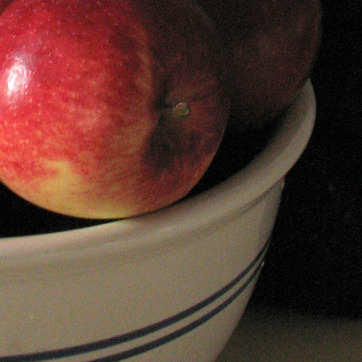
Material: food